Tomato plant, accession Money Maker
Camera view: vertical (180 deg); turntable rotation: 210 degrees
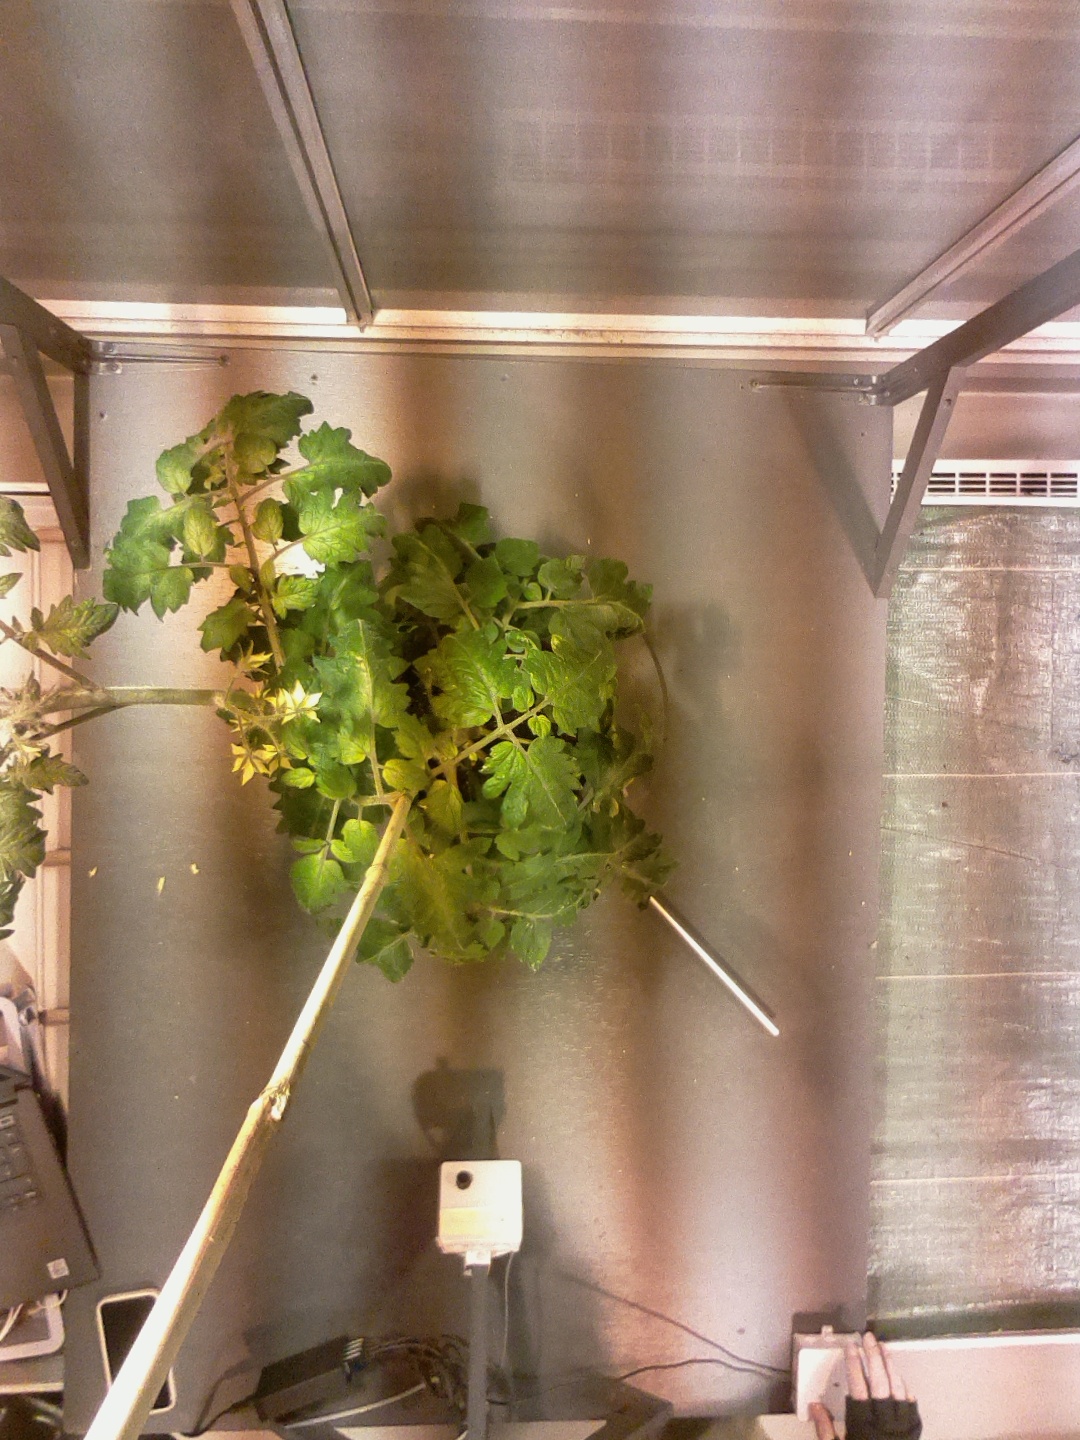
BBCH growth stage 68: Full flowering, 80%-90% of flowers open, more petals falling